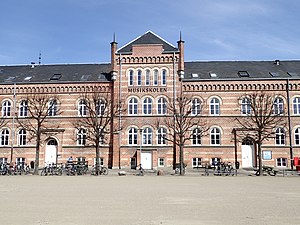
Aarhus / Historie / Militærhistorie – kaserner
Dragonkasernen på Vester Allé fra 1878
Aarhus eller Århus er Danmarks næststørste og Jyllands største byområde med 280.534 indbyggere. I Aarhus Kommune bor der 349.983 indbyggere. I den større byzone regner Eurostat med et befolkningstal på 845.971.